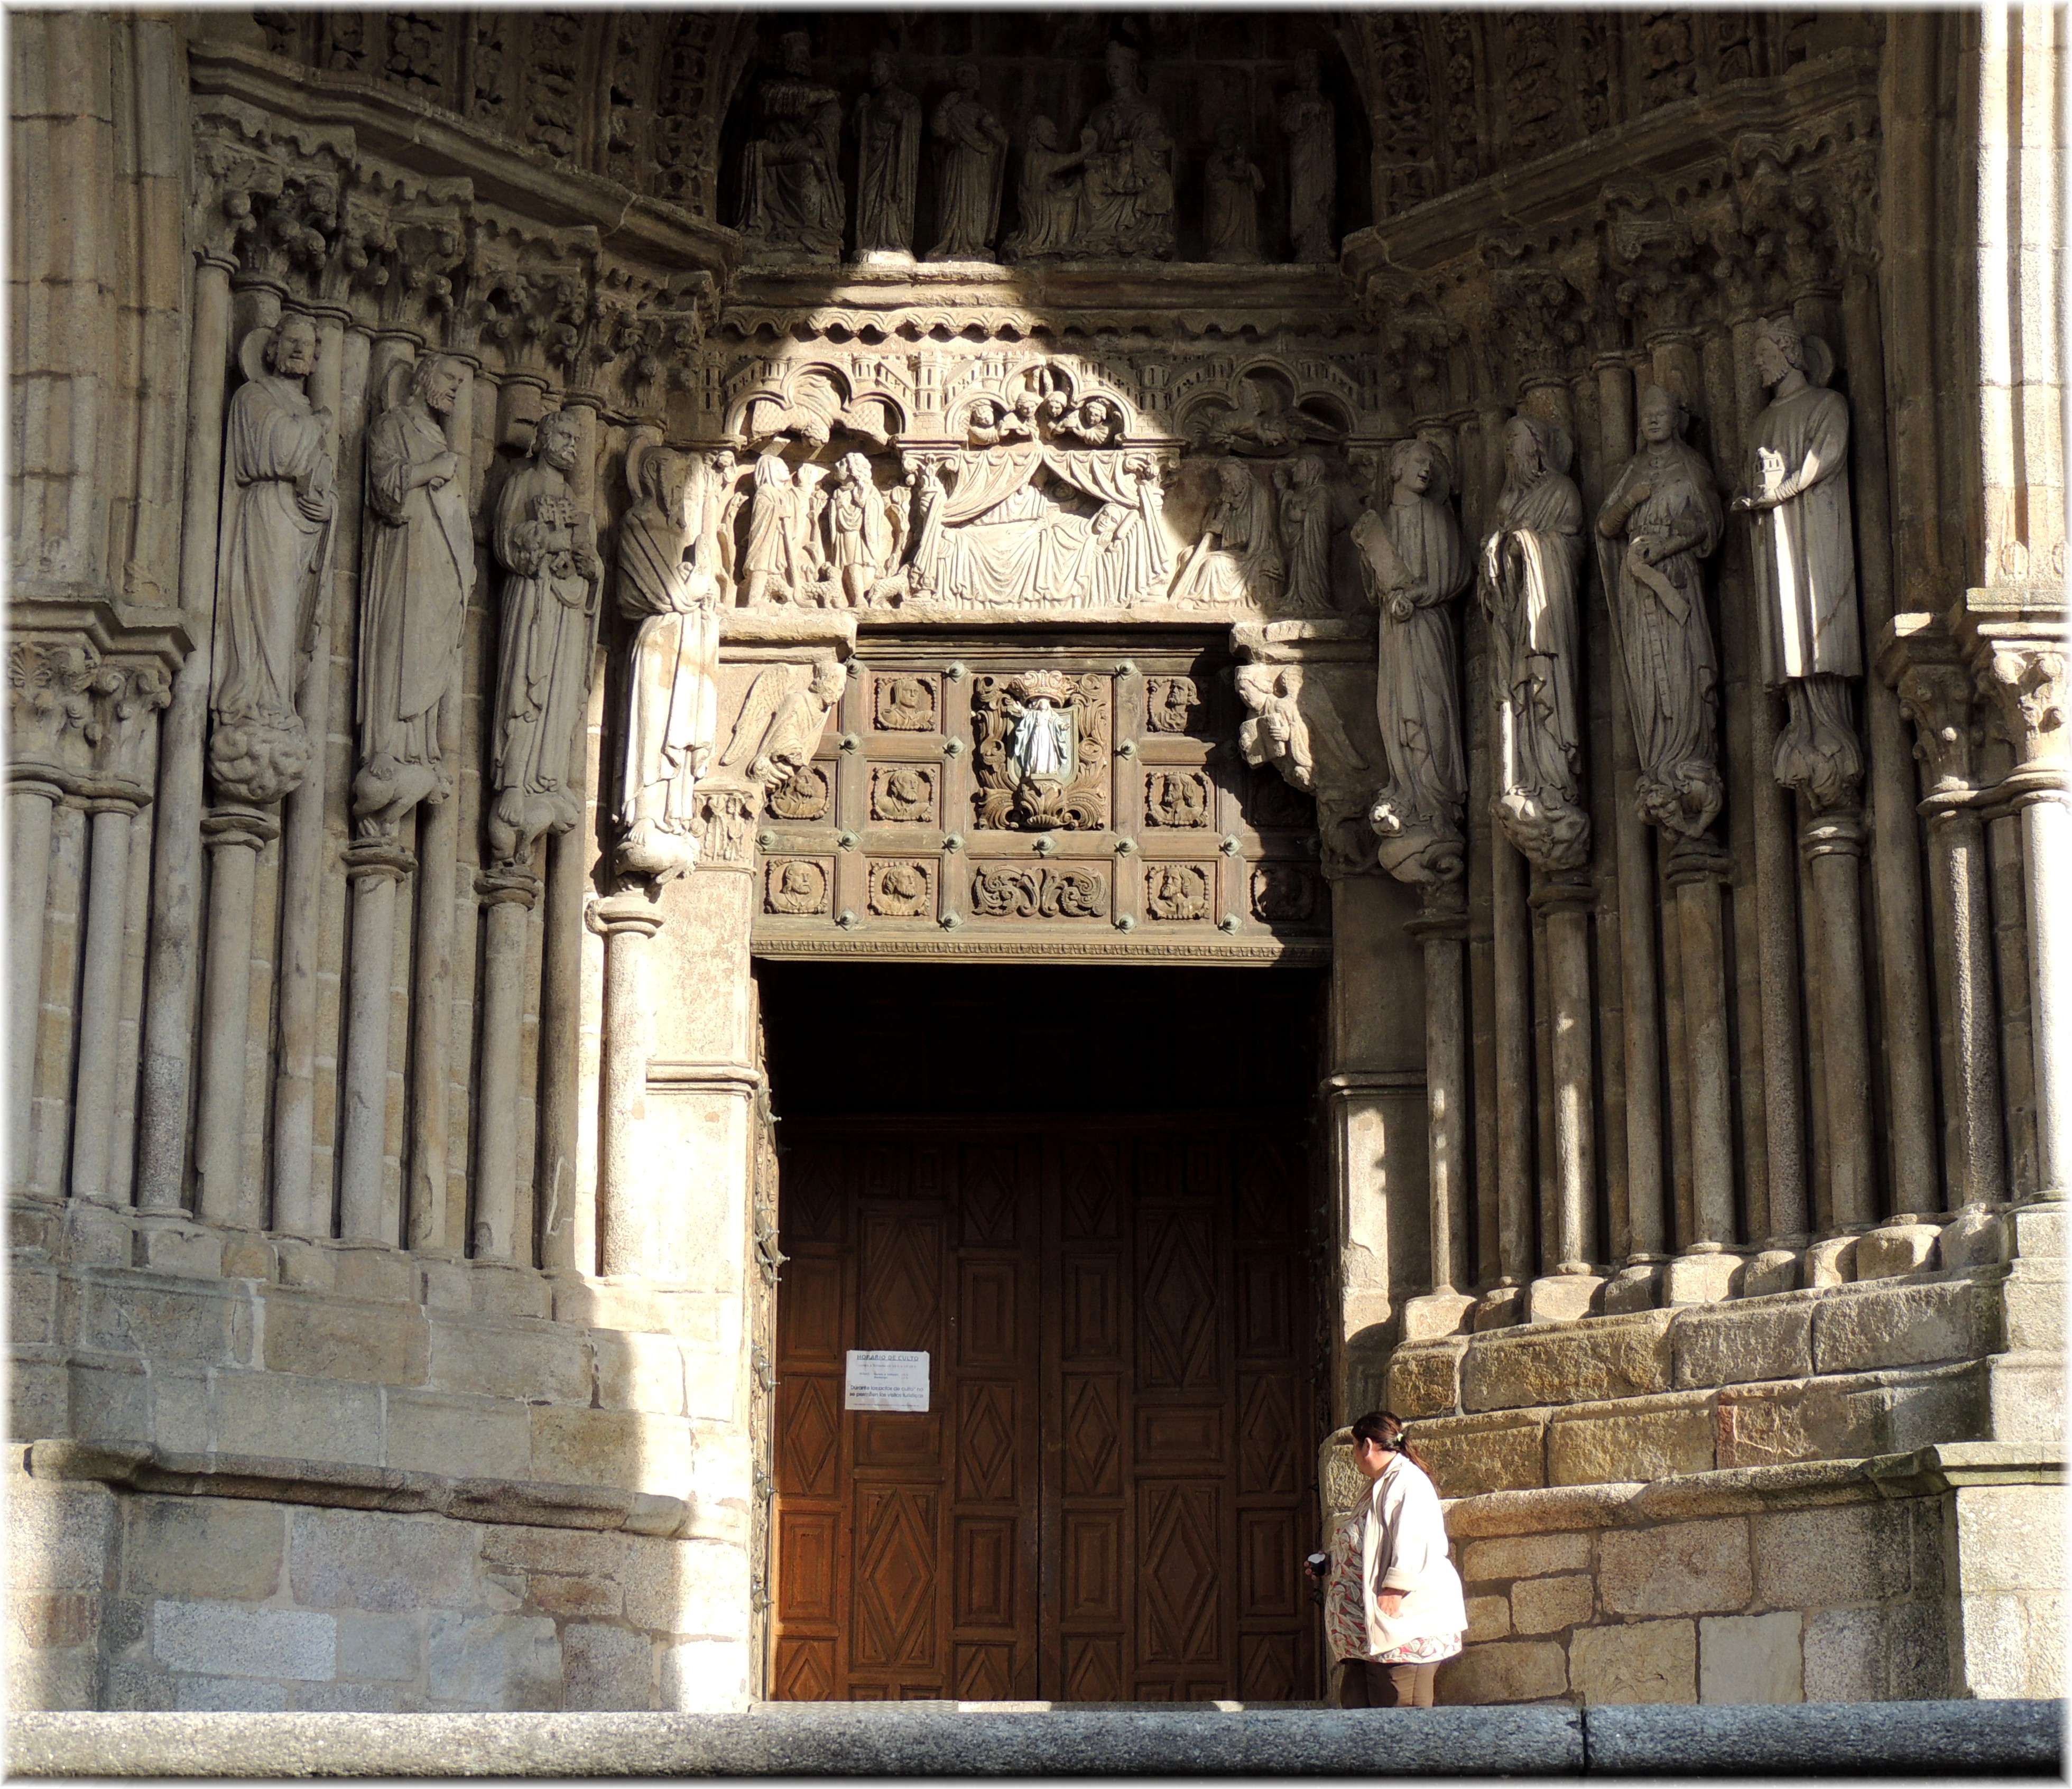
architecture, building, palace, column, facade, church, cathedral, chapel, place of worship, baptistery, temple, monastery, synagogue, history, basilica, ancient history, ancient roman architecture